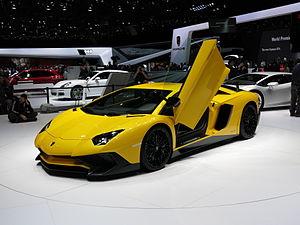
Salon international de l'automobile de Genève 2015